Henry Bryan Hall

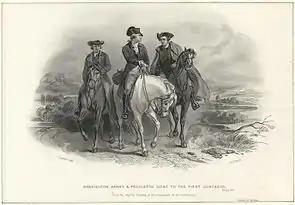
Hall's lithograph, "Washington, Henry & Pendleton going to the First Congress", depicting George Washington, Patrick Henry, and Edmund Pendleton traveling to the First Continental Congress in Philadelphia in 1774

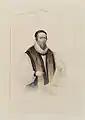
A portrait based on Hall's 1839 engraving of John Hooper, an Anglican bishop in Great Britain and proponent of the Protestant Reformation

Henry Bryan Hall (May 11, 1808 – April 25, 1884) was an English stipple engraver and portrait painter. He founded the printmaking firm of H. B. Hall and Sons in the United States.